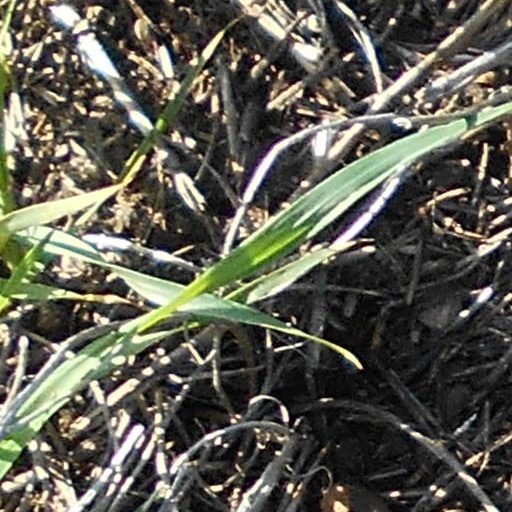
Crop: wheat